Elf-Man

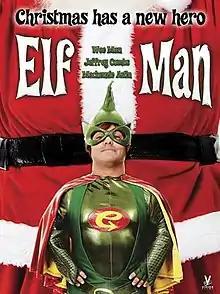

Elf-Man is a direct-to-video Christmas family comedy film starring Jason Acuña as the title character. It is distributed by Anchor Bay Entertainment and was released in United States, the United Kingdom, Australia and New Zealand on December 4, 2012. Worldwide sales by Vision Films.